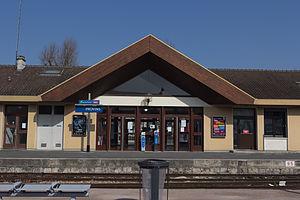
La gare de Provins est une gare ferroviaire française de la ligne de Longueville à Esternay située à proximité du centre-ville de la commune de Provins, dans le département de Seine-et-Marne, en région Île-de-France.